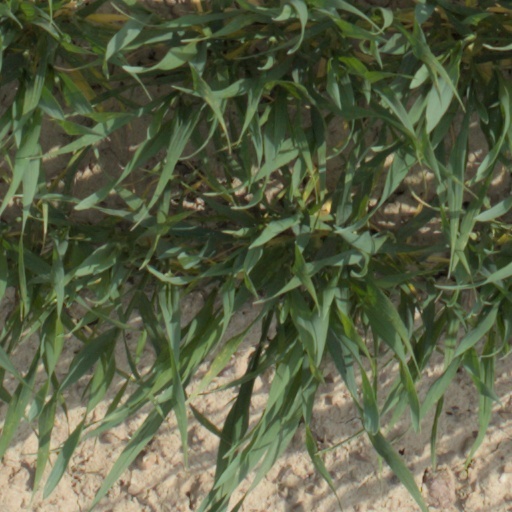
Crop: wheat